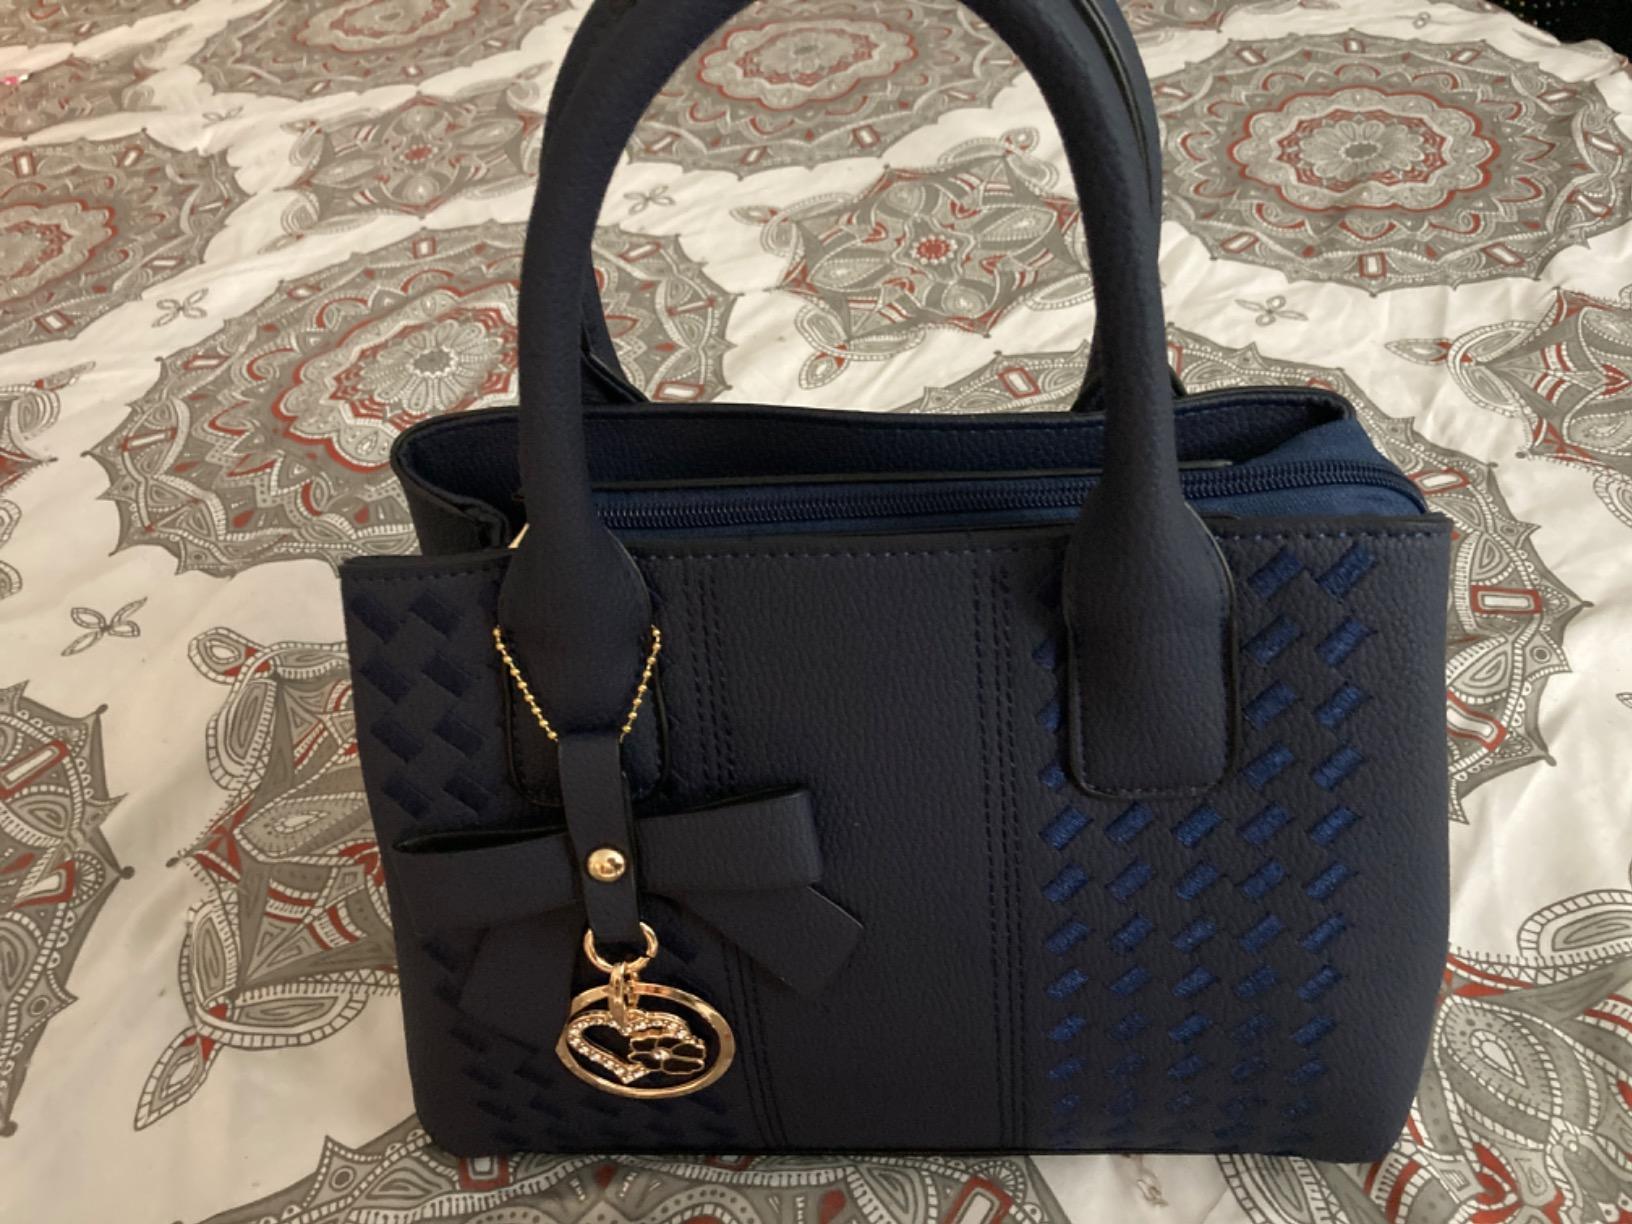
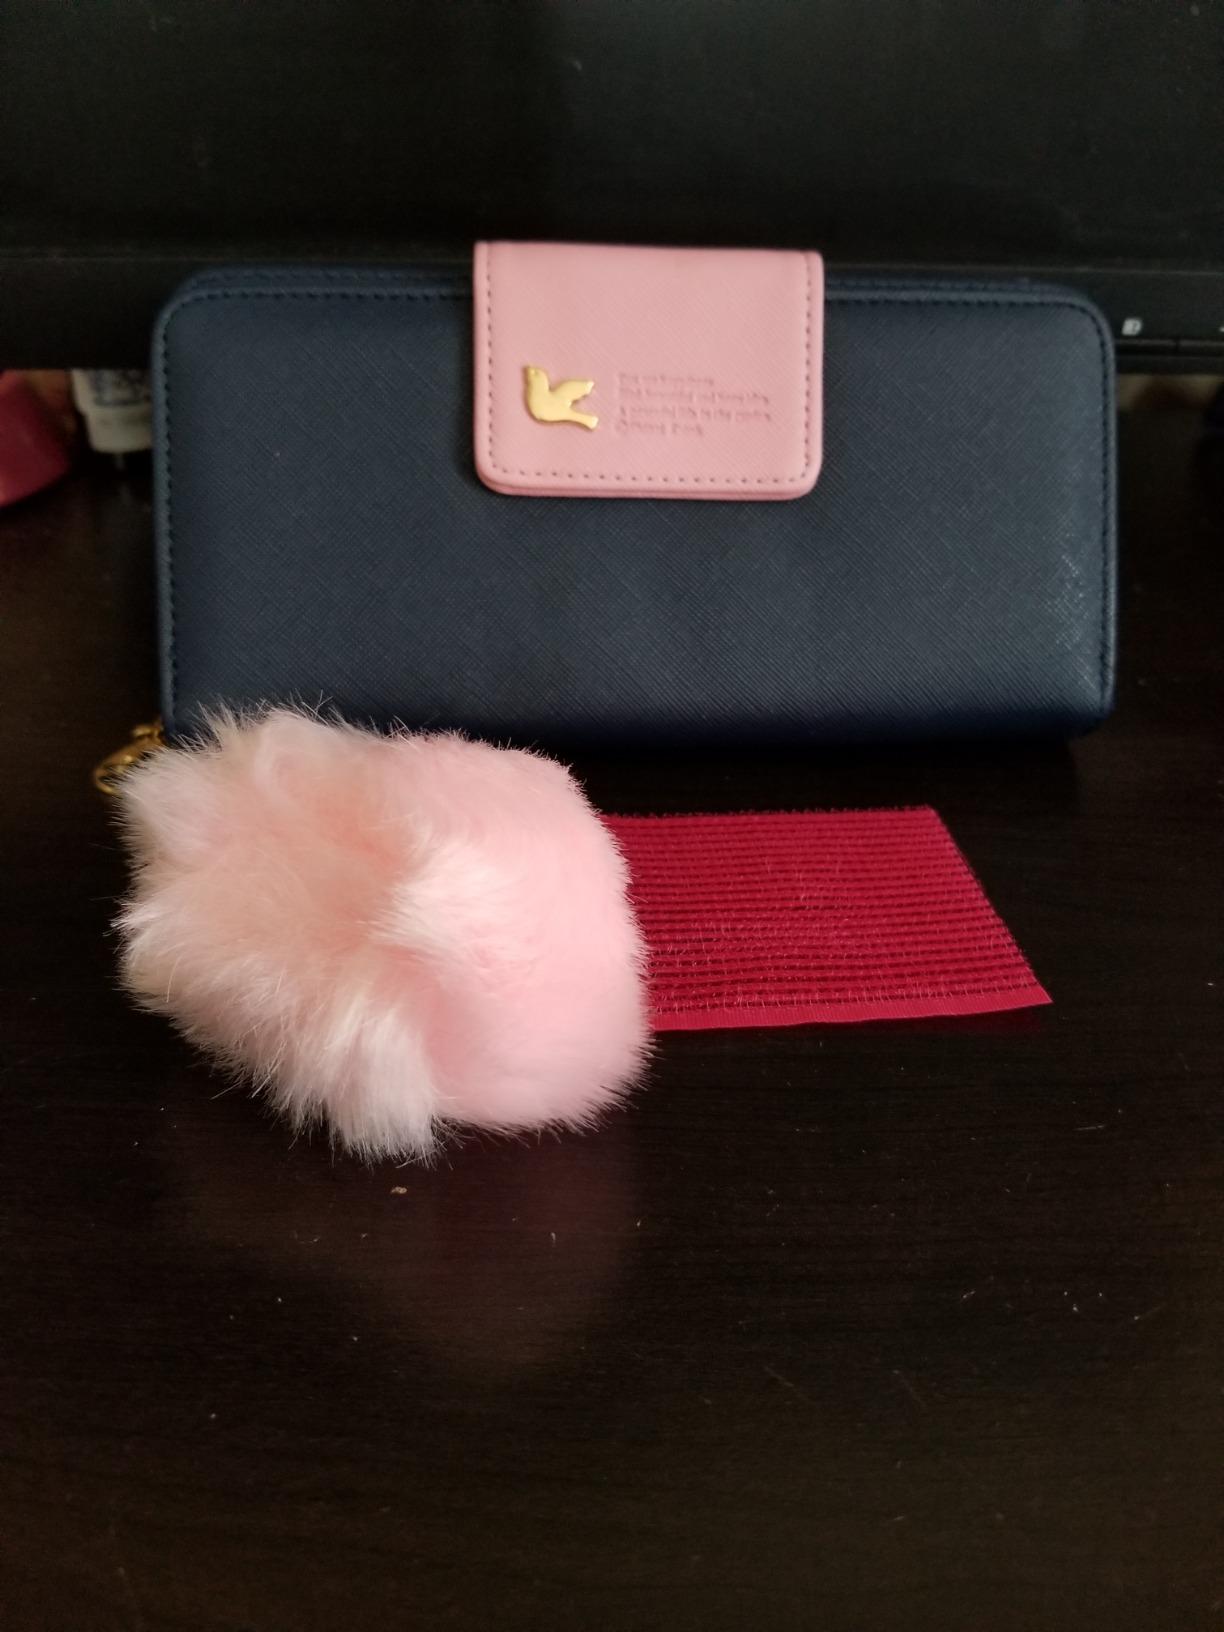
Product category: accessories_handbag
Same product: no